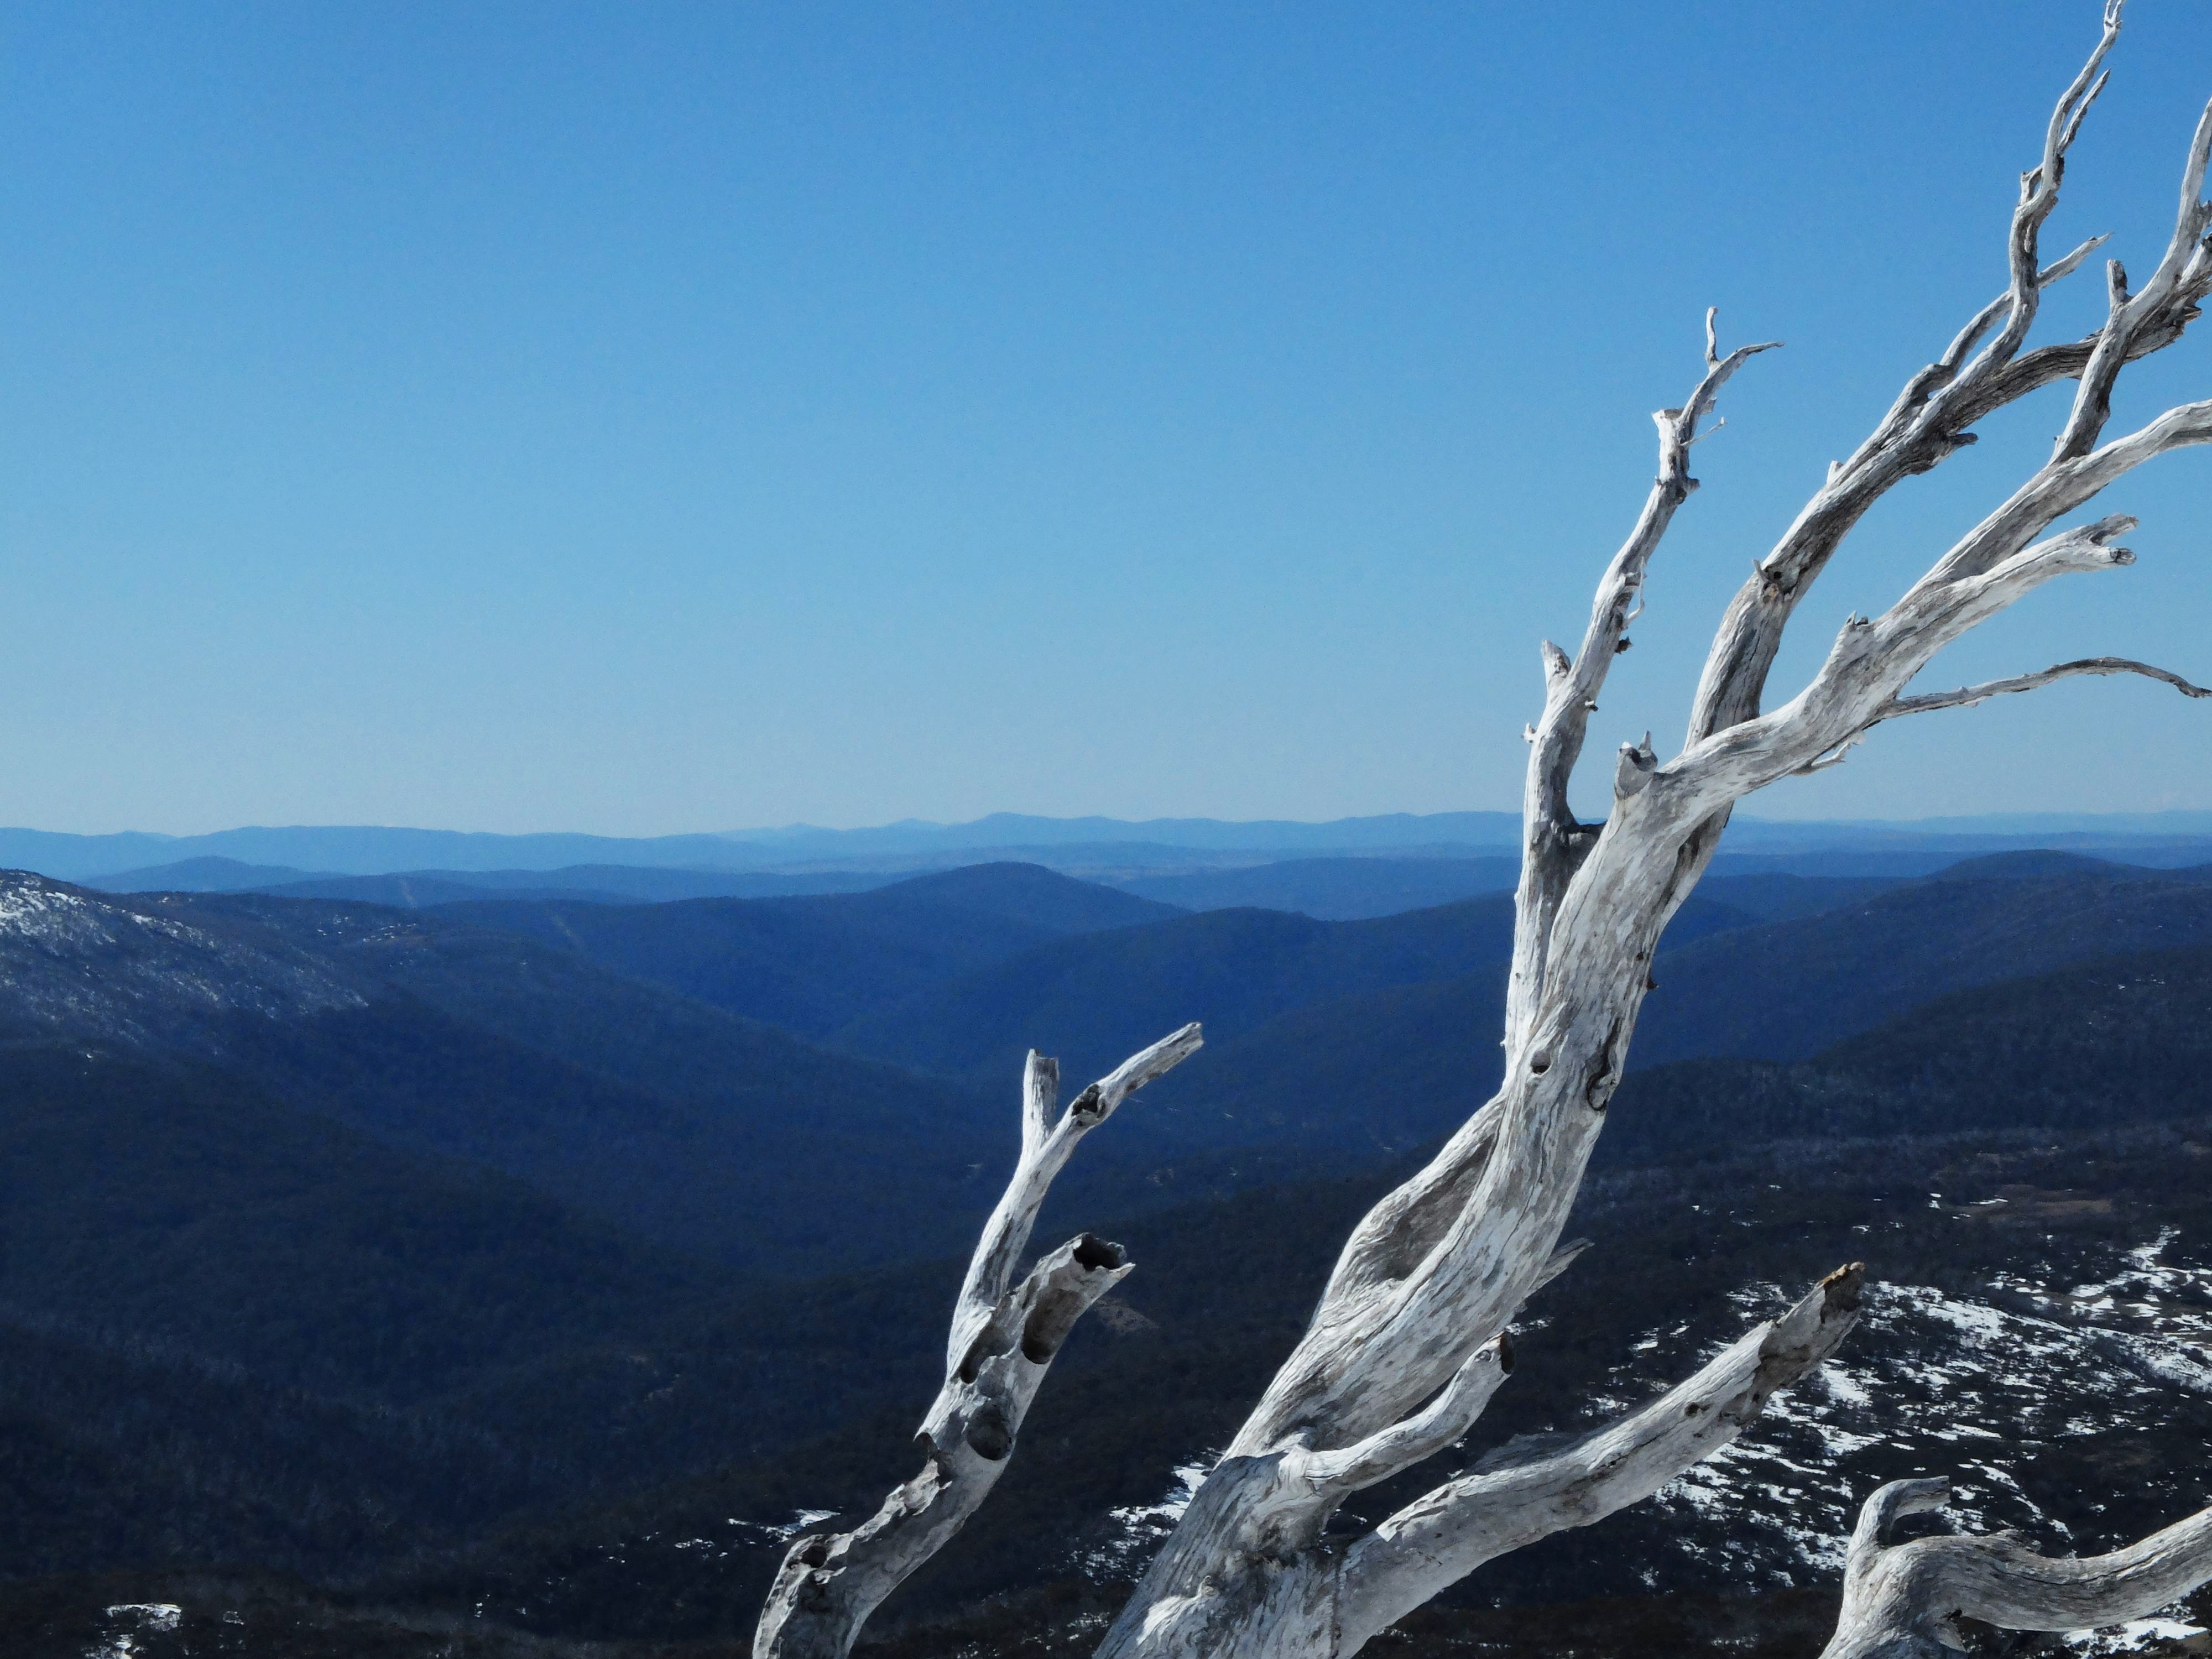
landscape, tree, nature, outdoor, horizon, wilderness, mountain, snow, cold, winter, sky, white, adventure, view, mountain range, ice, rural, tranquil, scenic, peaceful, natural, holiday, serene, frozen, blue, skiing, christmas, terrain, ridge, summit, mountaineering, hills, clear sky, mountains, alps, ski, xmas, old tree, landform, snow sky, mountainous landforms